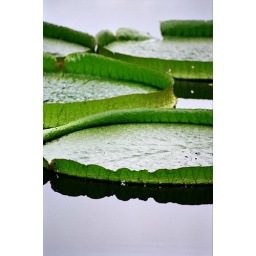
They have some awesome lilypads growing in the warm water at the blue hell in Beppu.